Ancón, Panama

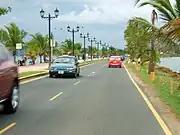
Amador Causeway

The district of Ancón includes the Parque Natural Metropolitano, a vast jungle located a few minutes from the city, and its highest elevation, Ancon Hill. In its urban areas, you can visit several historical sites of the Panamanian capital, the building that houses the headquarters of the Panama Canal Authority, popularly known as the Administration Building. The Amador Causeway, a section of which runs over the sea, joining three small Pacific islands, is one of the city's most popular tourist attractions, with marinas, restaurants, bars, and discothèques. There is also the Figali Convention Center, while the Museum of Biodiversity, designed by renowned architect Frank Gehry, is currently in construction.